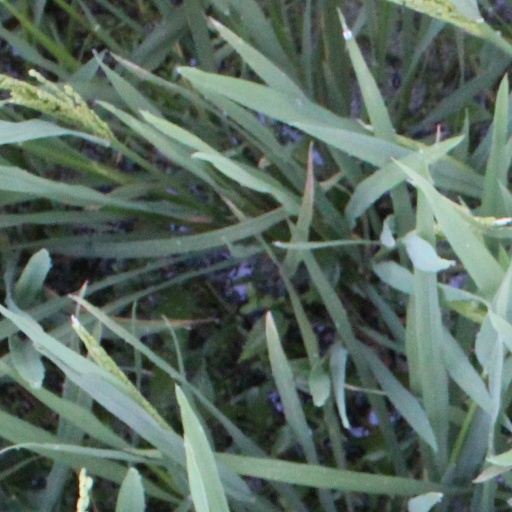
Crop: rice